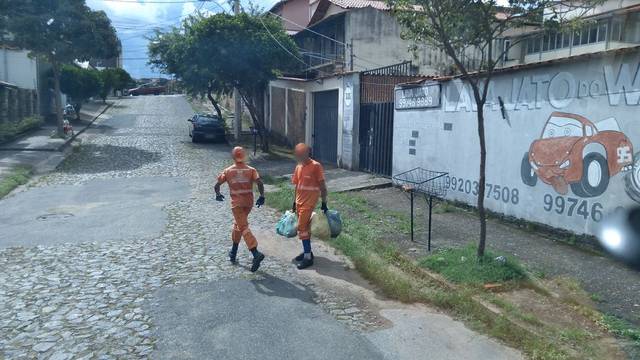
Region: Brazil
Coordinates: -19.891, -43.893